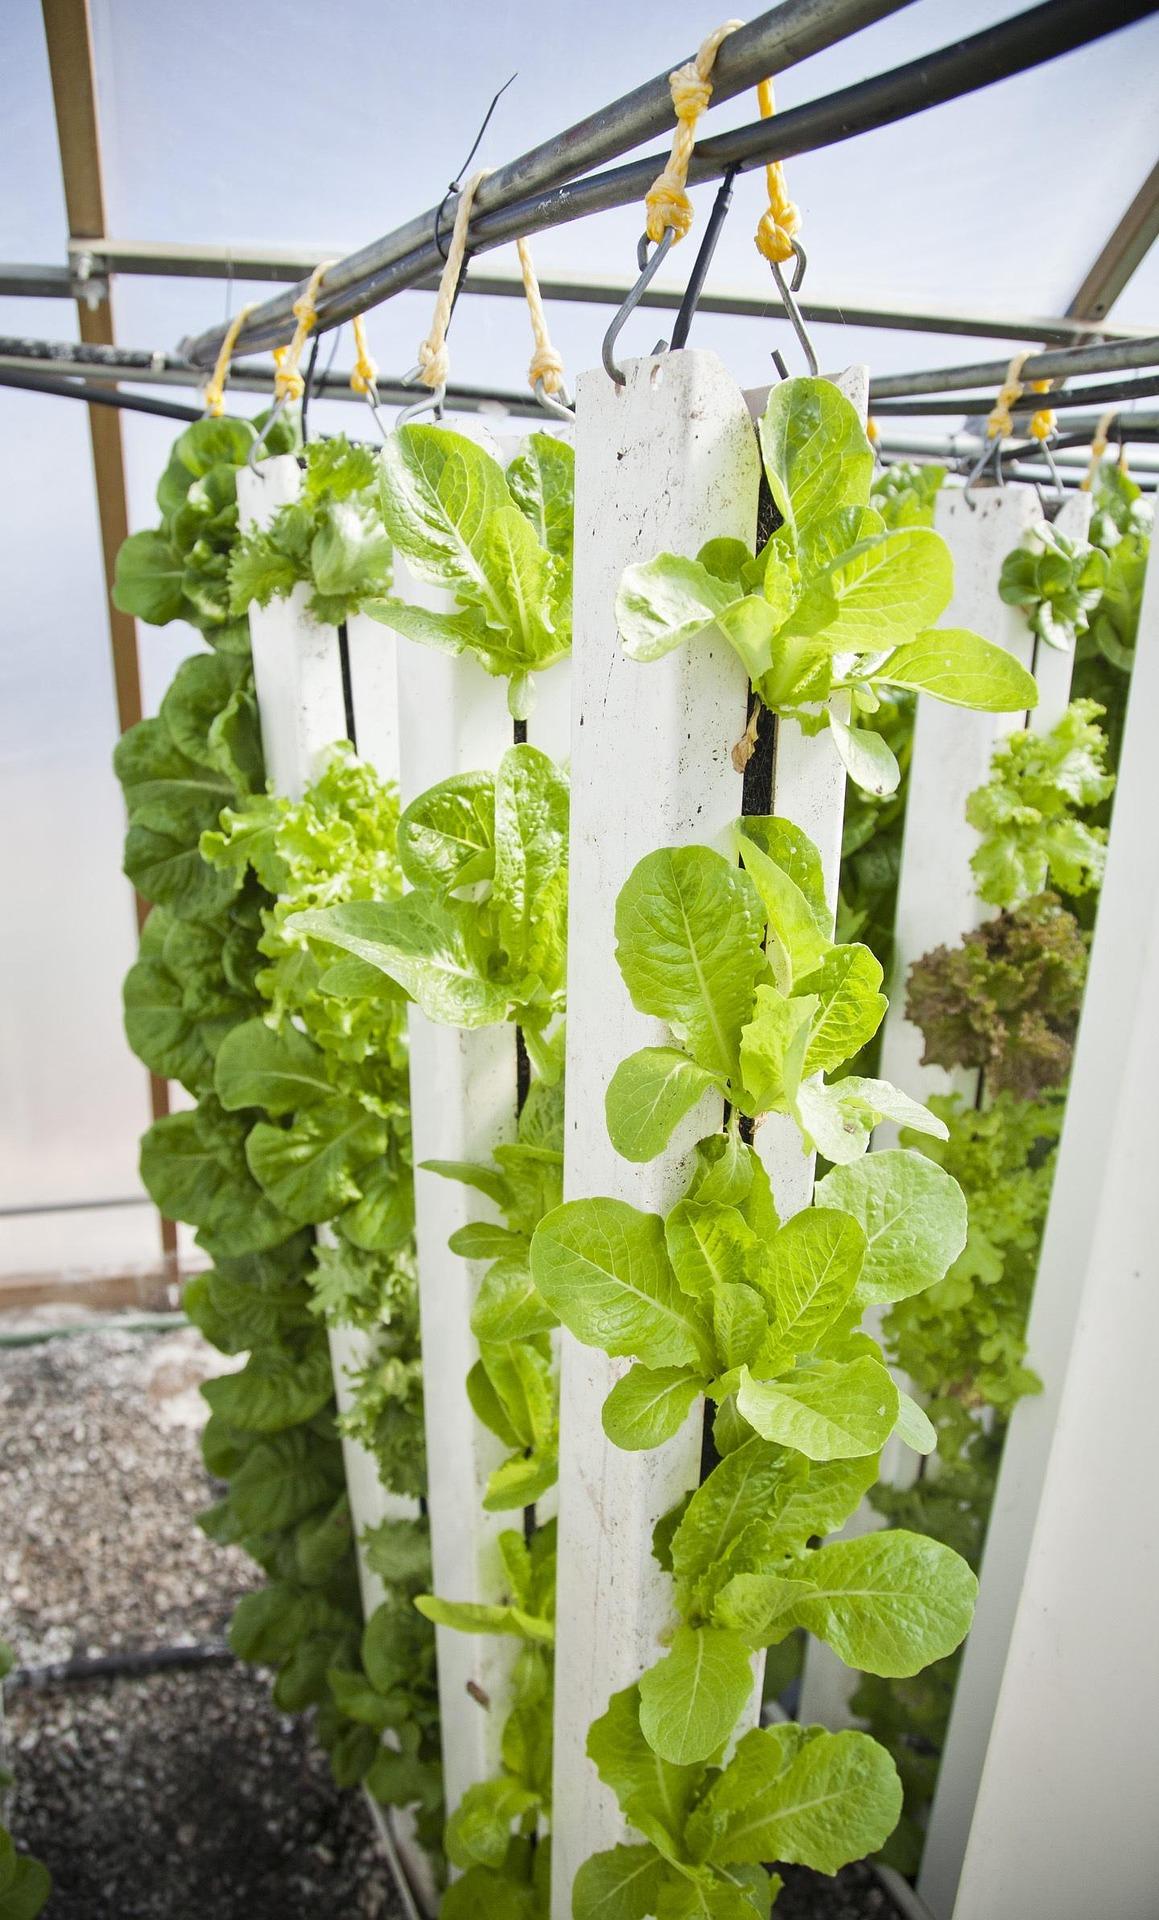
Kilimo kizuri. Kilimo hiki ni cha kisasa, hupelekea uzalishaji wa mboga nyingi kwa muda mfupi, kilimo hicho hupenda kutumiwa sana maeneo ya mijini, sehemu ambapo ardhi yenye rutuba ni ndogo kwa hiyo ardhi hutengenezwa kisasa na mazao hupatikana ni mengi.